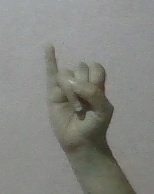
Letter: meem